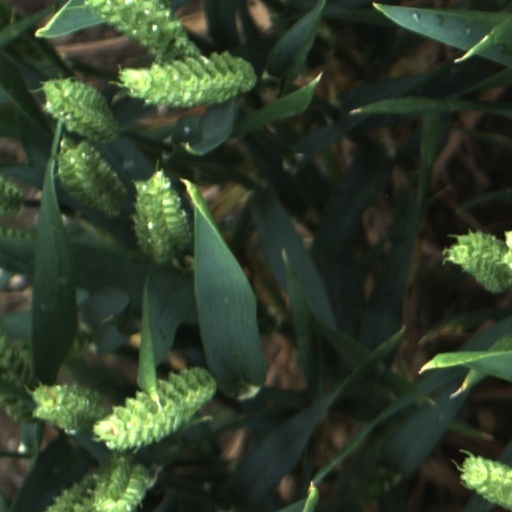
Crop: wheat